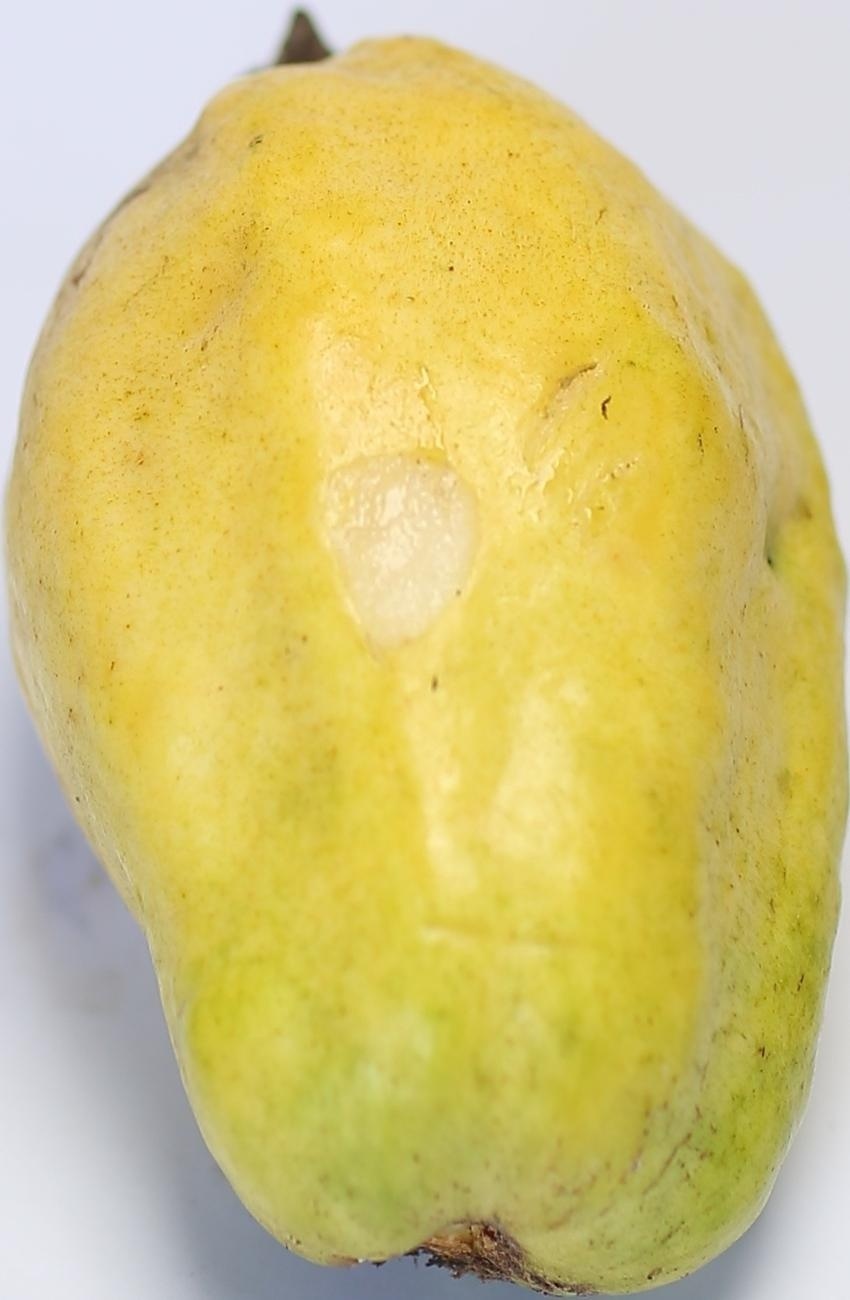
Maturity: mature-green
Variety: thadhrami